Splash Brothers

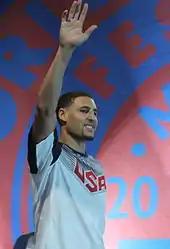
Thompson emerged as a star in the 2014 World Cup.

Prior to the 2014–15 season, the Warriors considered breaking up the pair and trading Thompson for forward Kevin Love, but kept their starting backcourt intact by signing Thompson to a four-year, $70 million contract extension. That season, Curry and Thompson each scored 50 points in a game, just the seventh time it had occurred on the same team in an NBA season, and the first time since 1994–95. They both started in the 2015 NBA All-Star Game, becoming the first teammates to be the starting guards in an All-Star Game since 1975. Curry received the most All-Star fan votes of any player for his second straight All-Star start. Coming off NBA single-quarter records of 37 points and nine three-pointers during a 52-point game in January, Thompson was making his All-Star debut. He was voted onto the team as a reserve by Western Conference coaches before being named as a replacement starter by West coach Steve Kerr, who had become the Warriors coach that season. The Splash Brothers were the Warriors' first All-Star duo since Tim Hardaway and Chris Mullin in 1993, and the franchise's first pair of starters in the All-Star game since Rick Barry and Nate Thurmond in 1967. During All-Star Weekend, Curry and Thompson also competed in the Three-Point Contest, which was widely considered to have the greatest field of contestants in the event's history. They both advanced to the three-man final round before Curry won the contest.